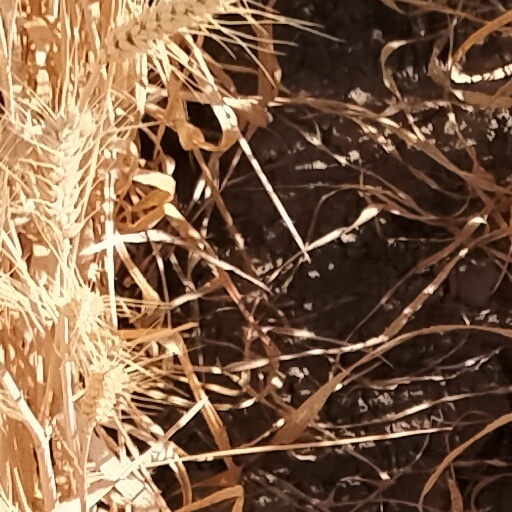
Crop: wheat